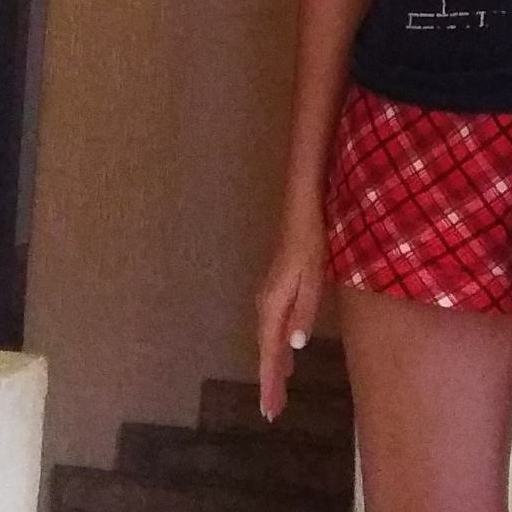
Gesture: no_gesture